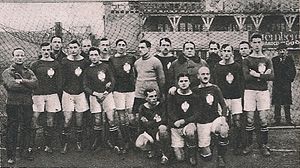
Polens fodboldlandshold / Historie
Polen - 1921
Polens fodboldlandshold er det nationale fodboldhold i Polen, og landsholdet bliver administreret af Polski Związek Piłki Nożnej. Holdet har deltaget syv gange i VM og to gange i EM, hvor det er blevet til 2 bronzemedaljer i VM i henholdsvis 1974 og 1982. Holdet her desuden vundet guld ved OL i 1972, der blev afholdt i München, foruden sølvmedaljer i henholdsvis OL i 1976 i Montreal og 1992 i Barcelona.